Avedøre Power Station

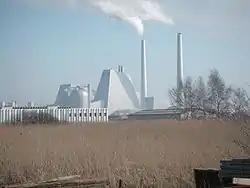

Having been built in 2001 this is the newest and most efficient unit at Avedøre Power Station. It is able to burn a wide variety of fuels like natural gas, heavy fuel oil, straw and wood pellets in the same burners. It has a super critical boiler, built by the Danish company Burmeister & Wain Energy.